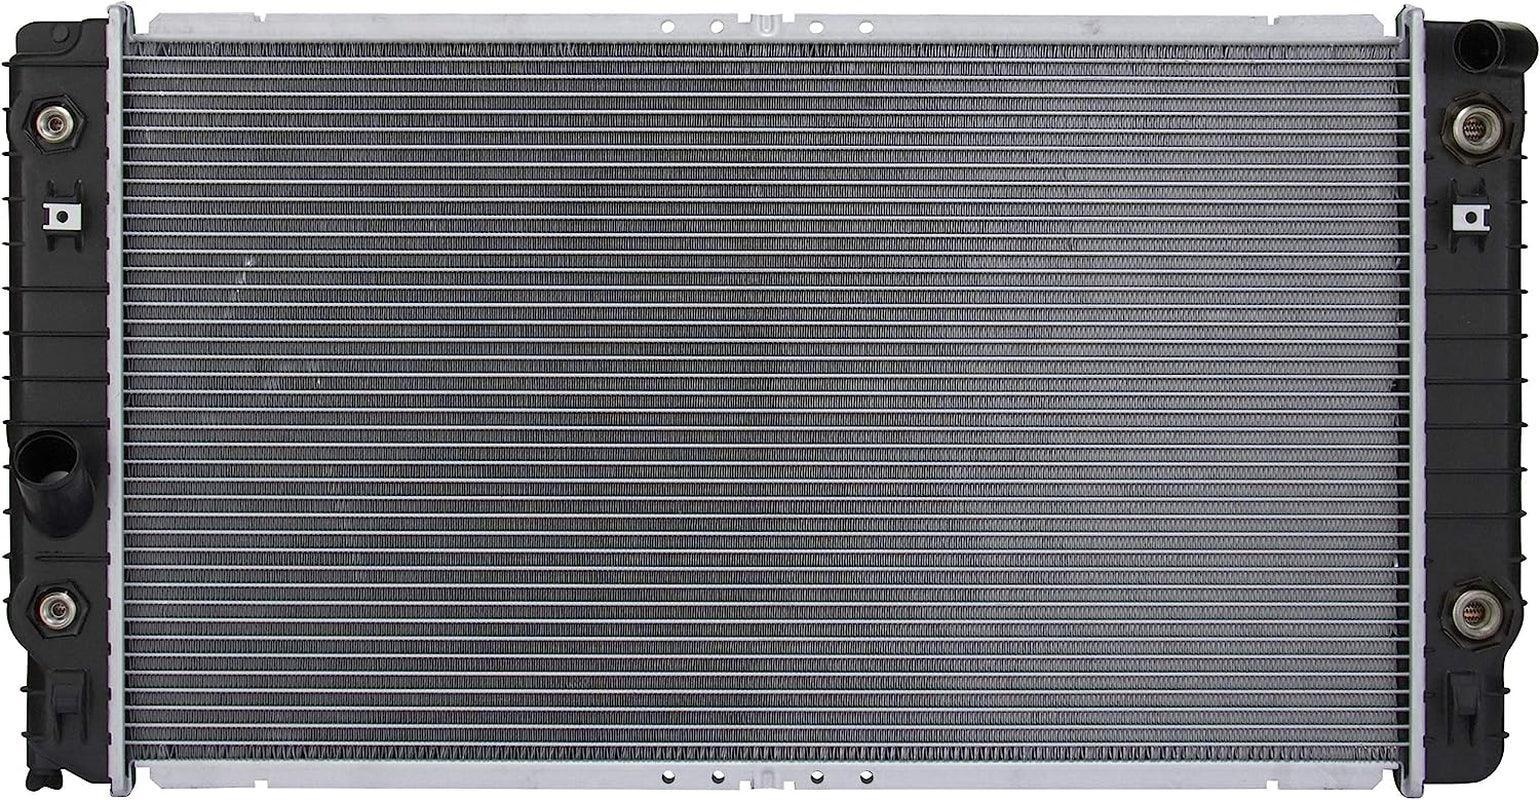
Spectra Complete Radiator CU2490
Brand: greatparts
To allow room for the occurring thermal expansion, OE clevis pins are included where it is required To reduce stress on the headers and prevent warping during thermal expansion, stress cuts are made to the side rails Increased tube wall thickness for durability and longevity Manufactured with high quality material for extended durability Subject to aging and endurance testing to validate performance under extreme weather conditions The structure and design of Spectra Premium Radiators are built to undertake the same durability and expectations of that of the OE.
Category: Vehicles & Parts > Vehicle Parts & Accessories > Motor Vehicle Parts > Motor Vehicle Engine Oil Circulation